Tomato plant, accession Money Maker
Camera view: horizontal (90 deg, fisheye); turntable rotation: 330 degrees
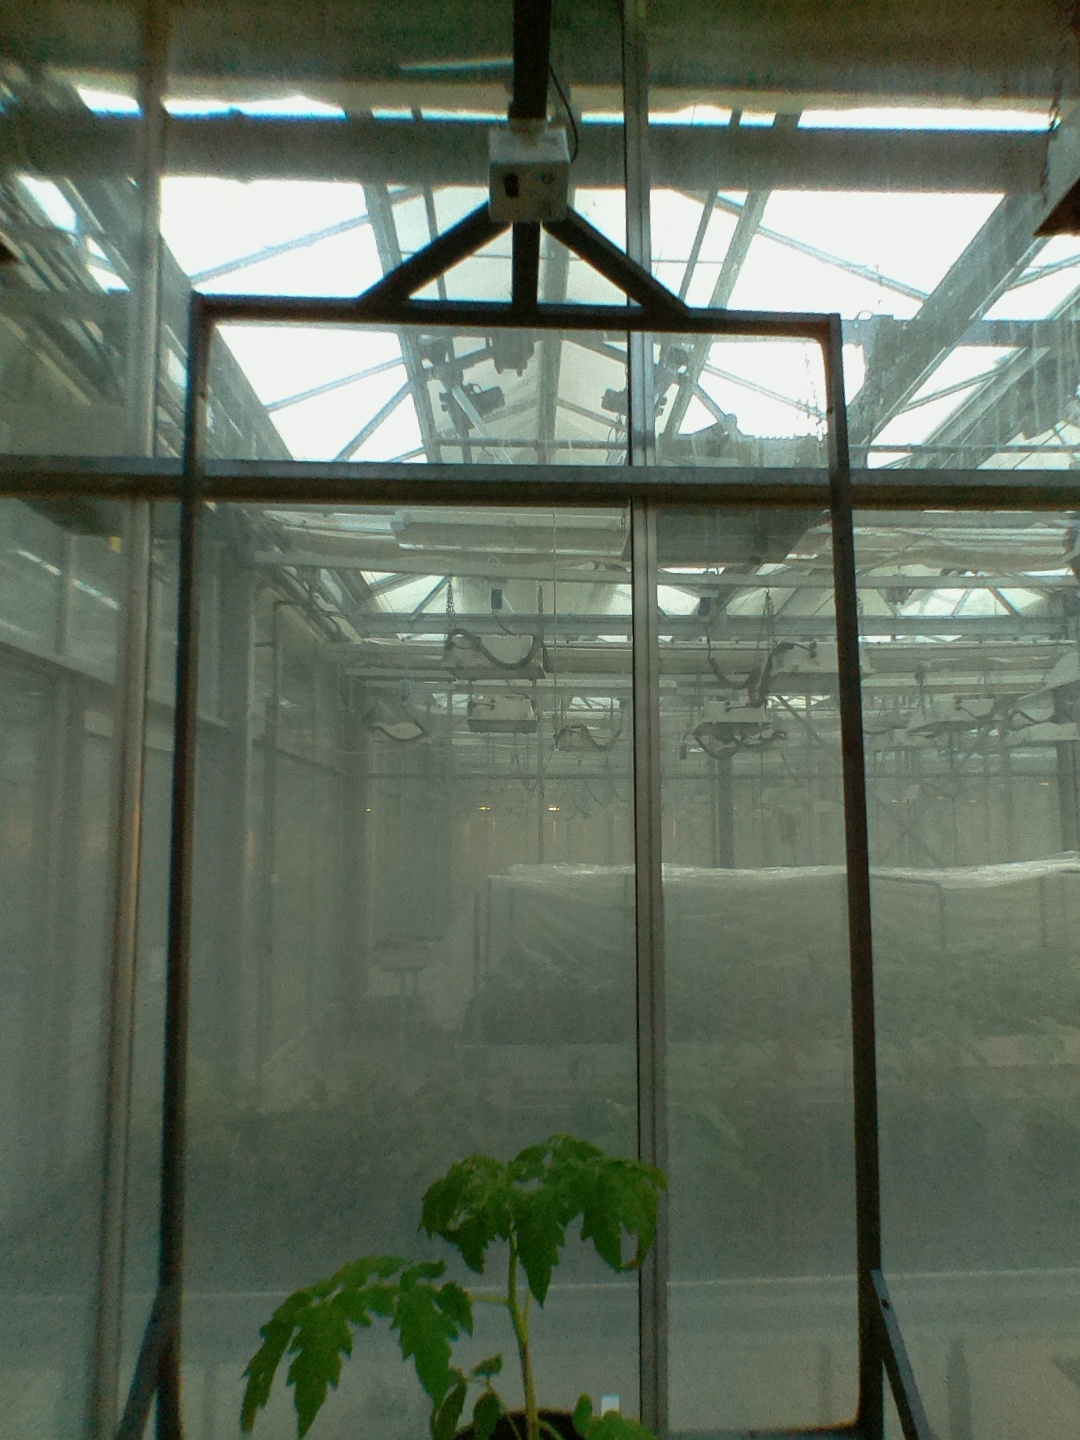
BBCH growth stage 13: 6 of true leaves visible